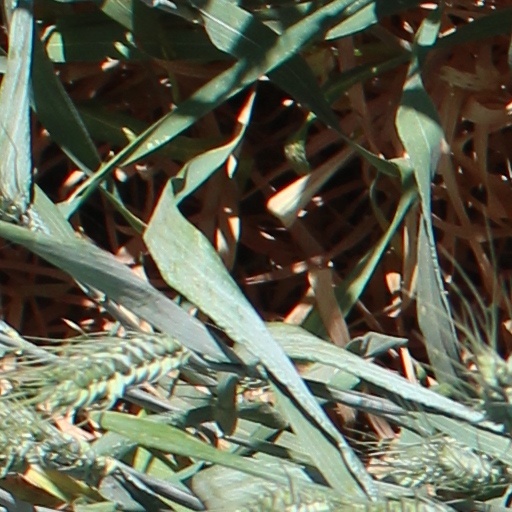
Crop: wheat